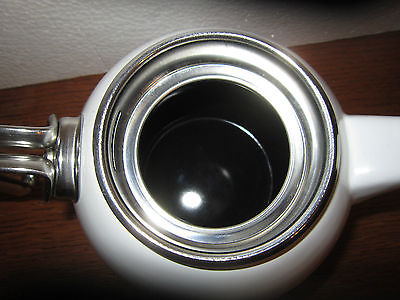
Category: kettle